Seito Saibara

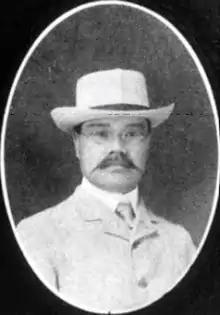
Seito Saibara, 4th President of Doshisha University

Born in 1861 in Kōchi Prefecture, Japan, Seito Saibara was the first Christian member of the Japanese Diet at a time when there was strong opposition to Christianity in Japan. Later Saibara would be asked to relinquish his seat in the parliament to become president of Doshisha University in Kyoto, Japan.